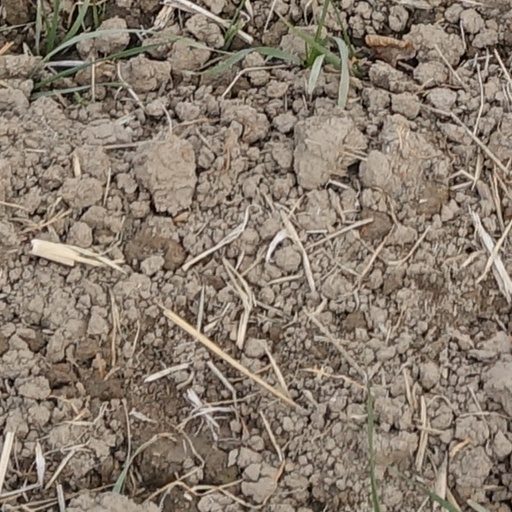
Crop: wheat